Battle of Passchendaele

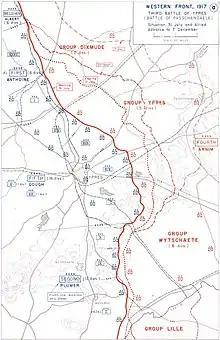

In Flanders, sands, gravels and marls predominate, covered by silts in places. The coastal strip is sandy but a short way into the hinterland, the ground rises towards the Vale of Ypres, which before 1914 was a flourishing market garden. Ypres is above sea level; Bixschoote to the north is at . To the east the land is at for several miles, with the Steenbeek river at near St Julien. There is a low ridge from Messines, at its highest point, running north-east past Clapham Junction at the west end of Gheluvelt plateau ( miles from Ypres at and Gheluvelt, above to Passchendaele, ( miles from Ypres at declining from there to a plain further north. Gradients vary from negligible, to at Hooge and at Zonnebeke.